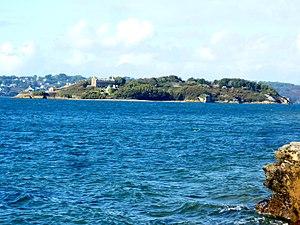
L'Île Trébéron et son lazaret en ruine vus depuis Rostellec (Rostellec est situé dans la presqu'île et la commune de Crozon)
L'île Trébéron est située dans la baie de Roscanvel, au sud-ouest de la rade de Brest, entre la presqu'île de Quélern et l'Île Longue. À 300 mètres à l'ouest se trouve l'île des Morts, à 300 mètres au sud-est se trouve l'île Perdue. Une impasse de la ville de Brest porte son nom.